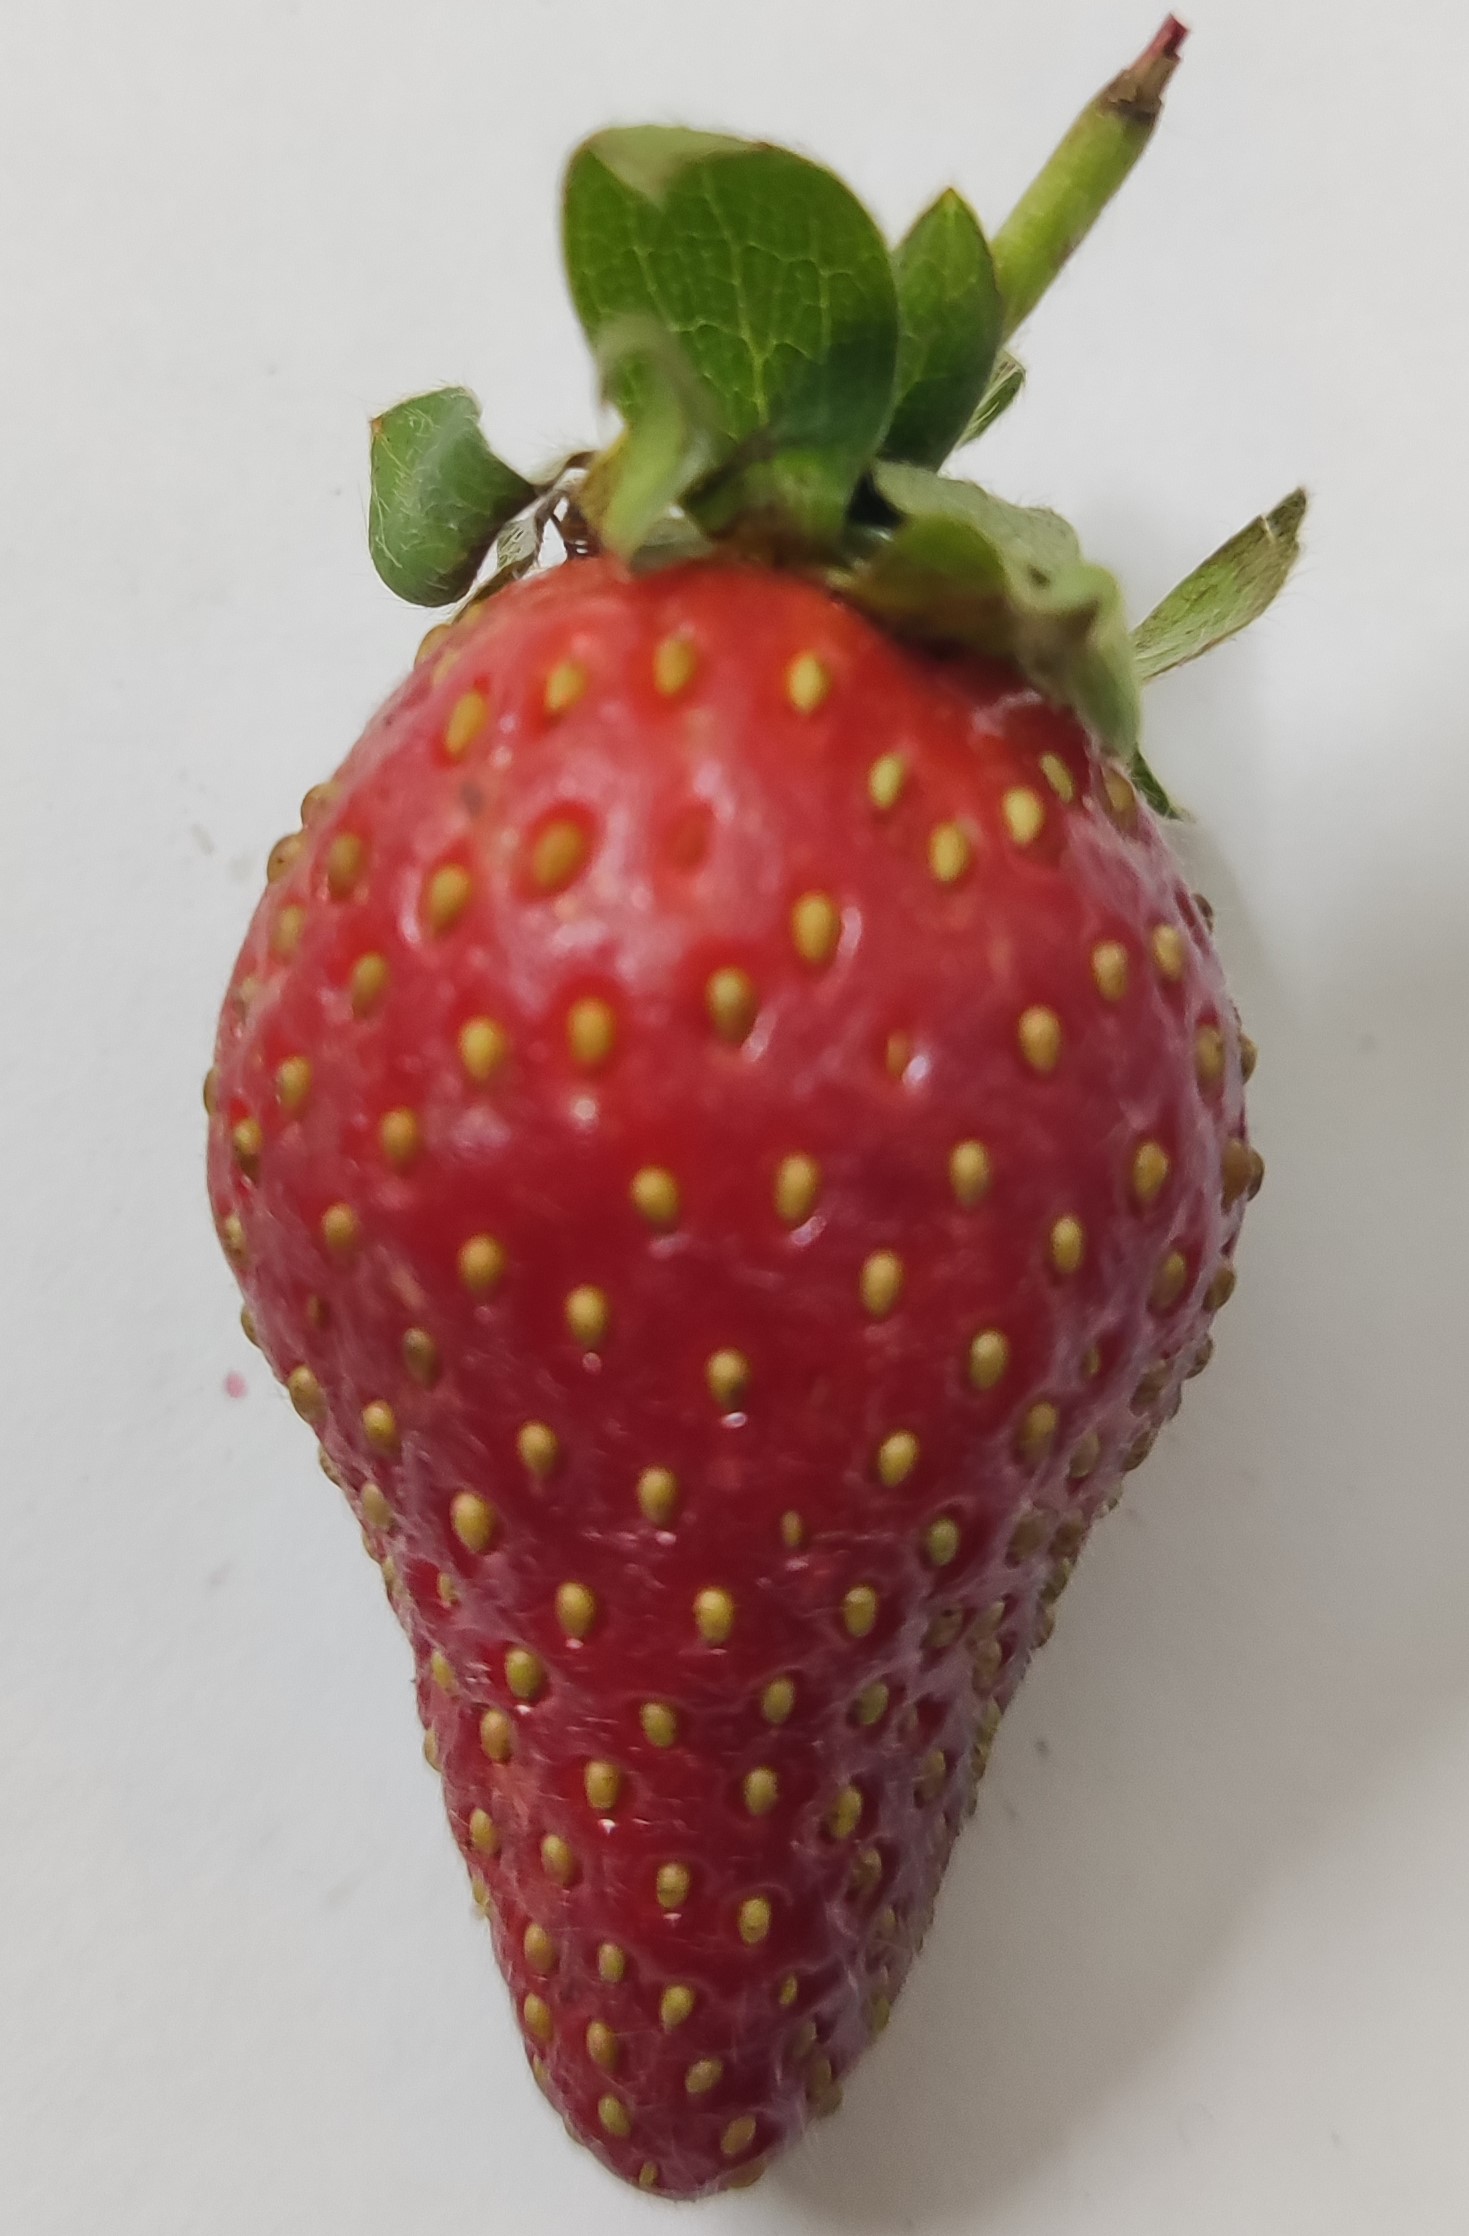
Fruit: strawberry
Condition: fresh